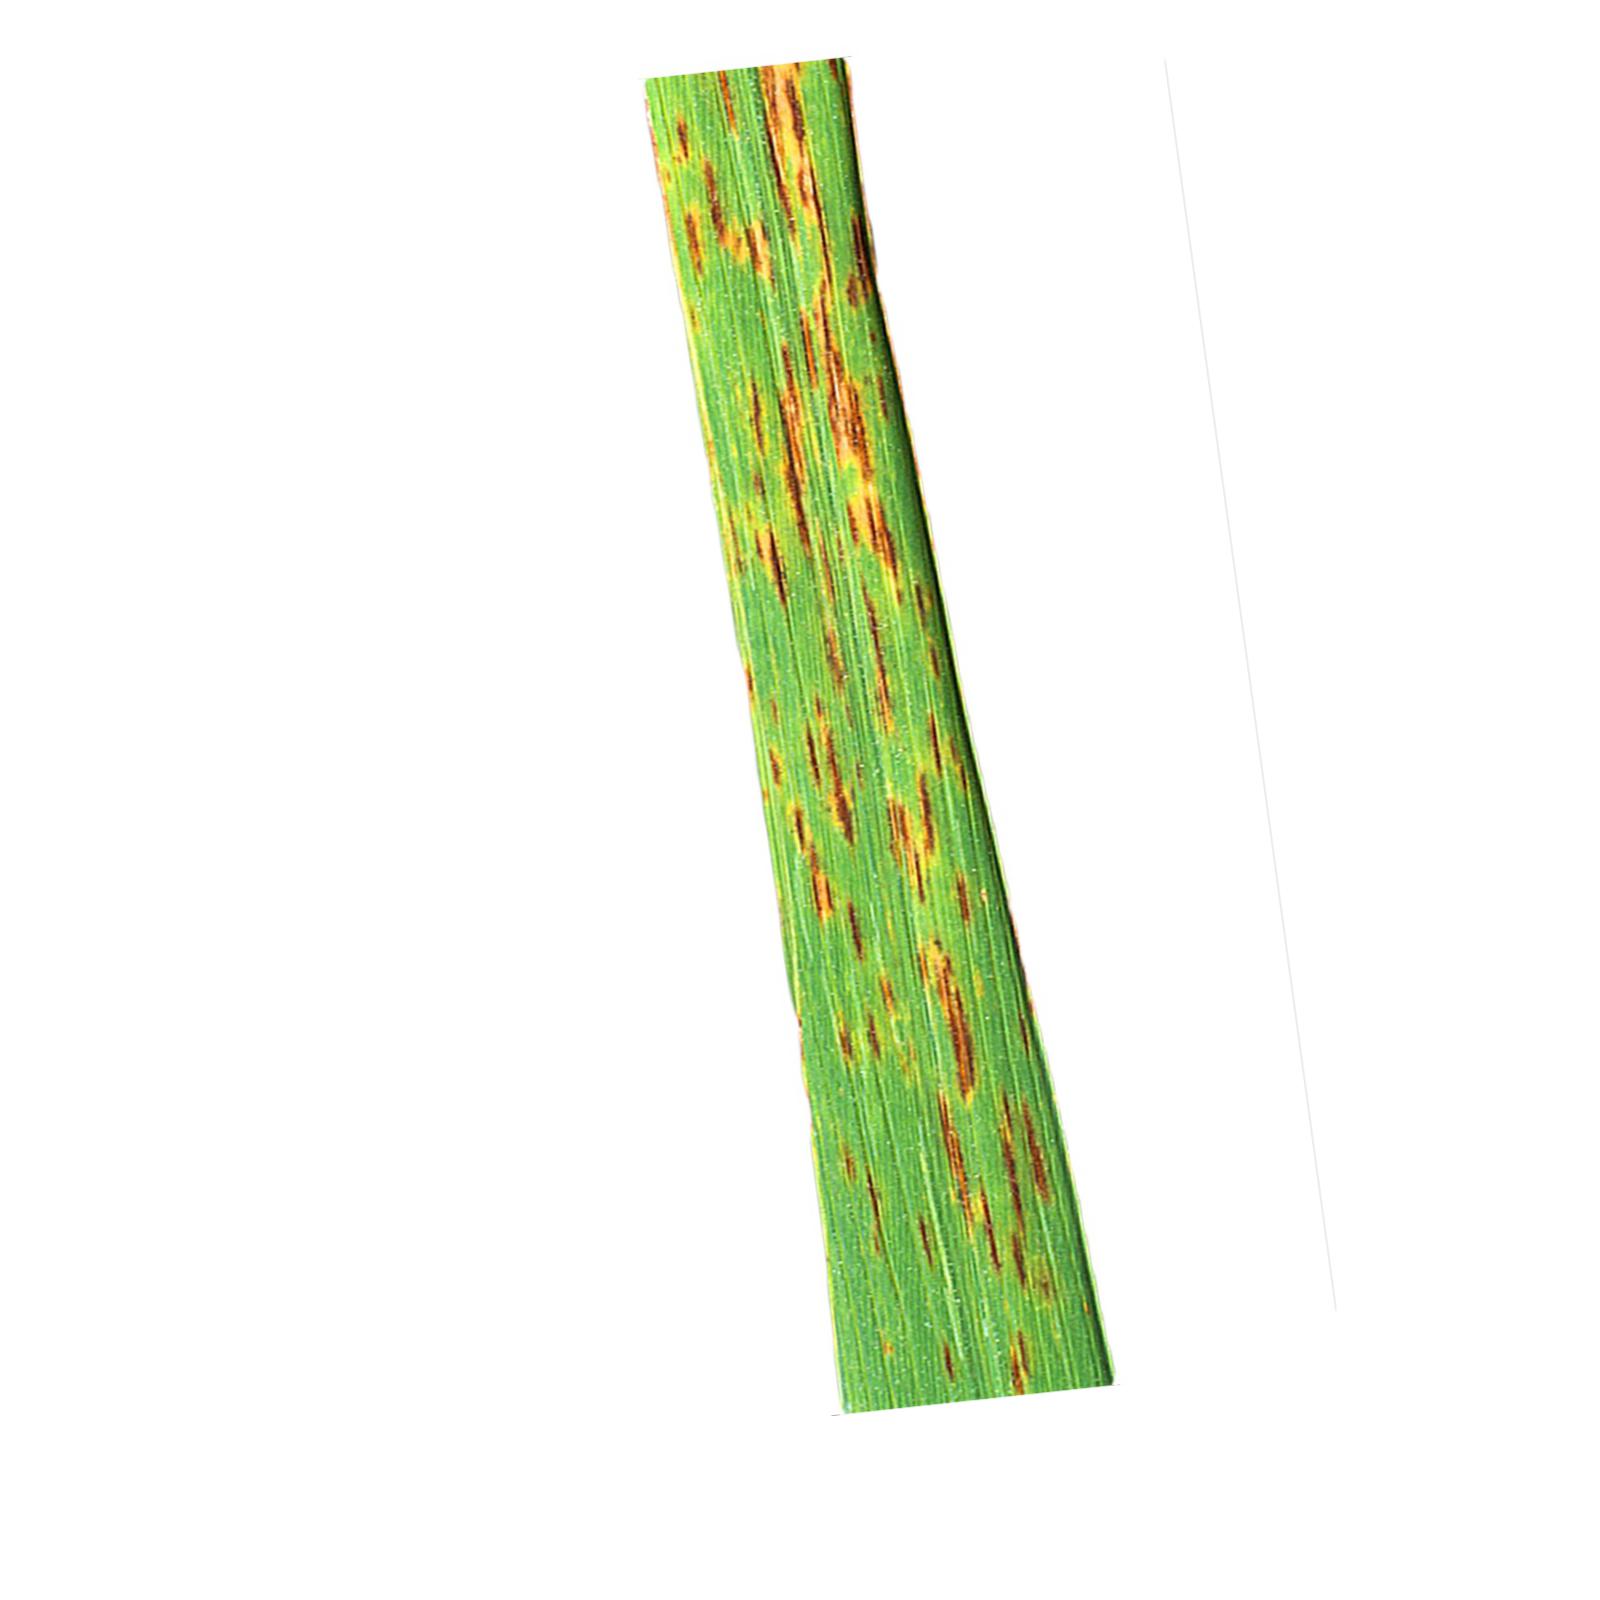
Nhãn: Bệnh Gạch Nâu ( Narrow Brown Spot )